11B-X-1371

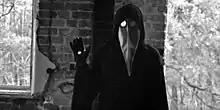
An image from the video

11B-X-1371 is a 2015 viral video sent to GadgetZZ.com, the Swedish tech blog that publicized it. The black-and-white segment is two minutes in length; its title came from the plaintext of a base64 string written on the DVD. It depicts a person wearing what appears to be a plague doctor costume walking and standing around in a dilapidated abandoned building, with a forest visible through former window openings in the wall behind it. Accompanied by a soundtrack of loud, discordant buzzing noise, the masked figure holds up a hand with an irregularly blinking light. The film did not have any credits or claims to authorship.